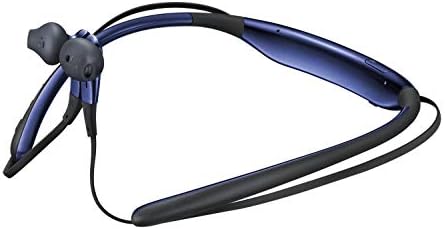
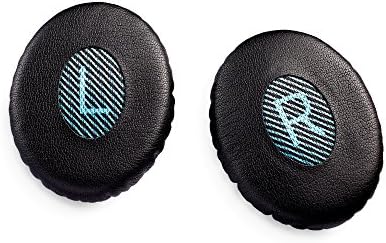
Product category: headphones
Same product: no